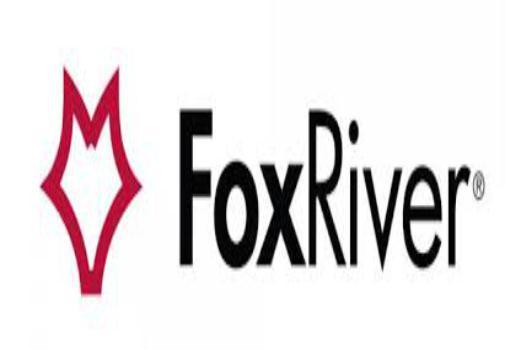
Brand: fox river mills
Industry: Clothes